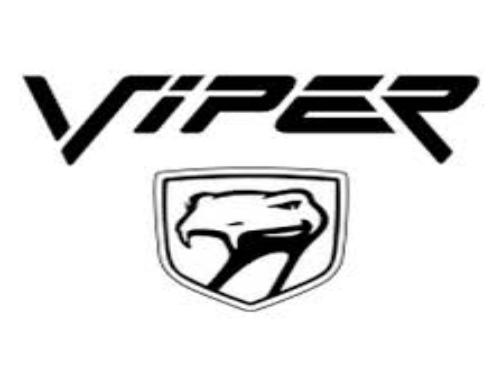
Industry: Transportation